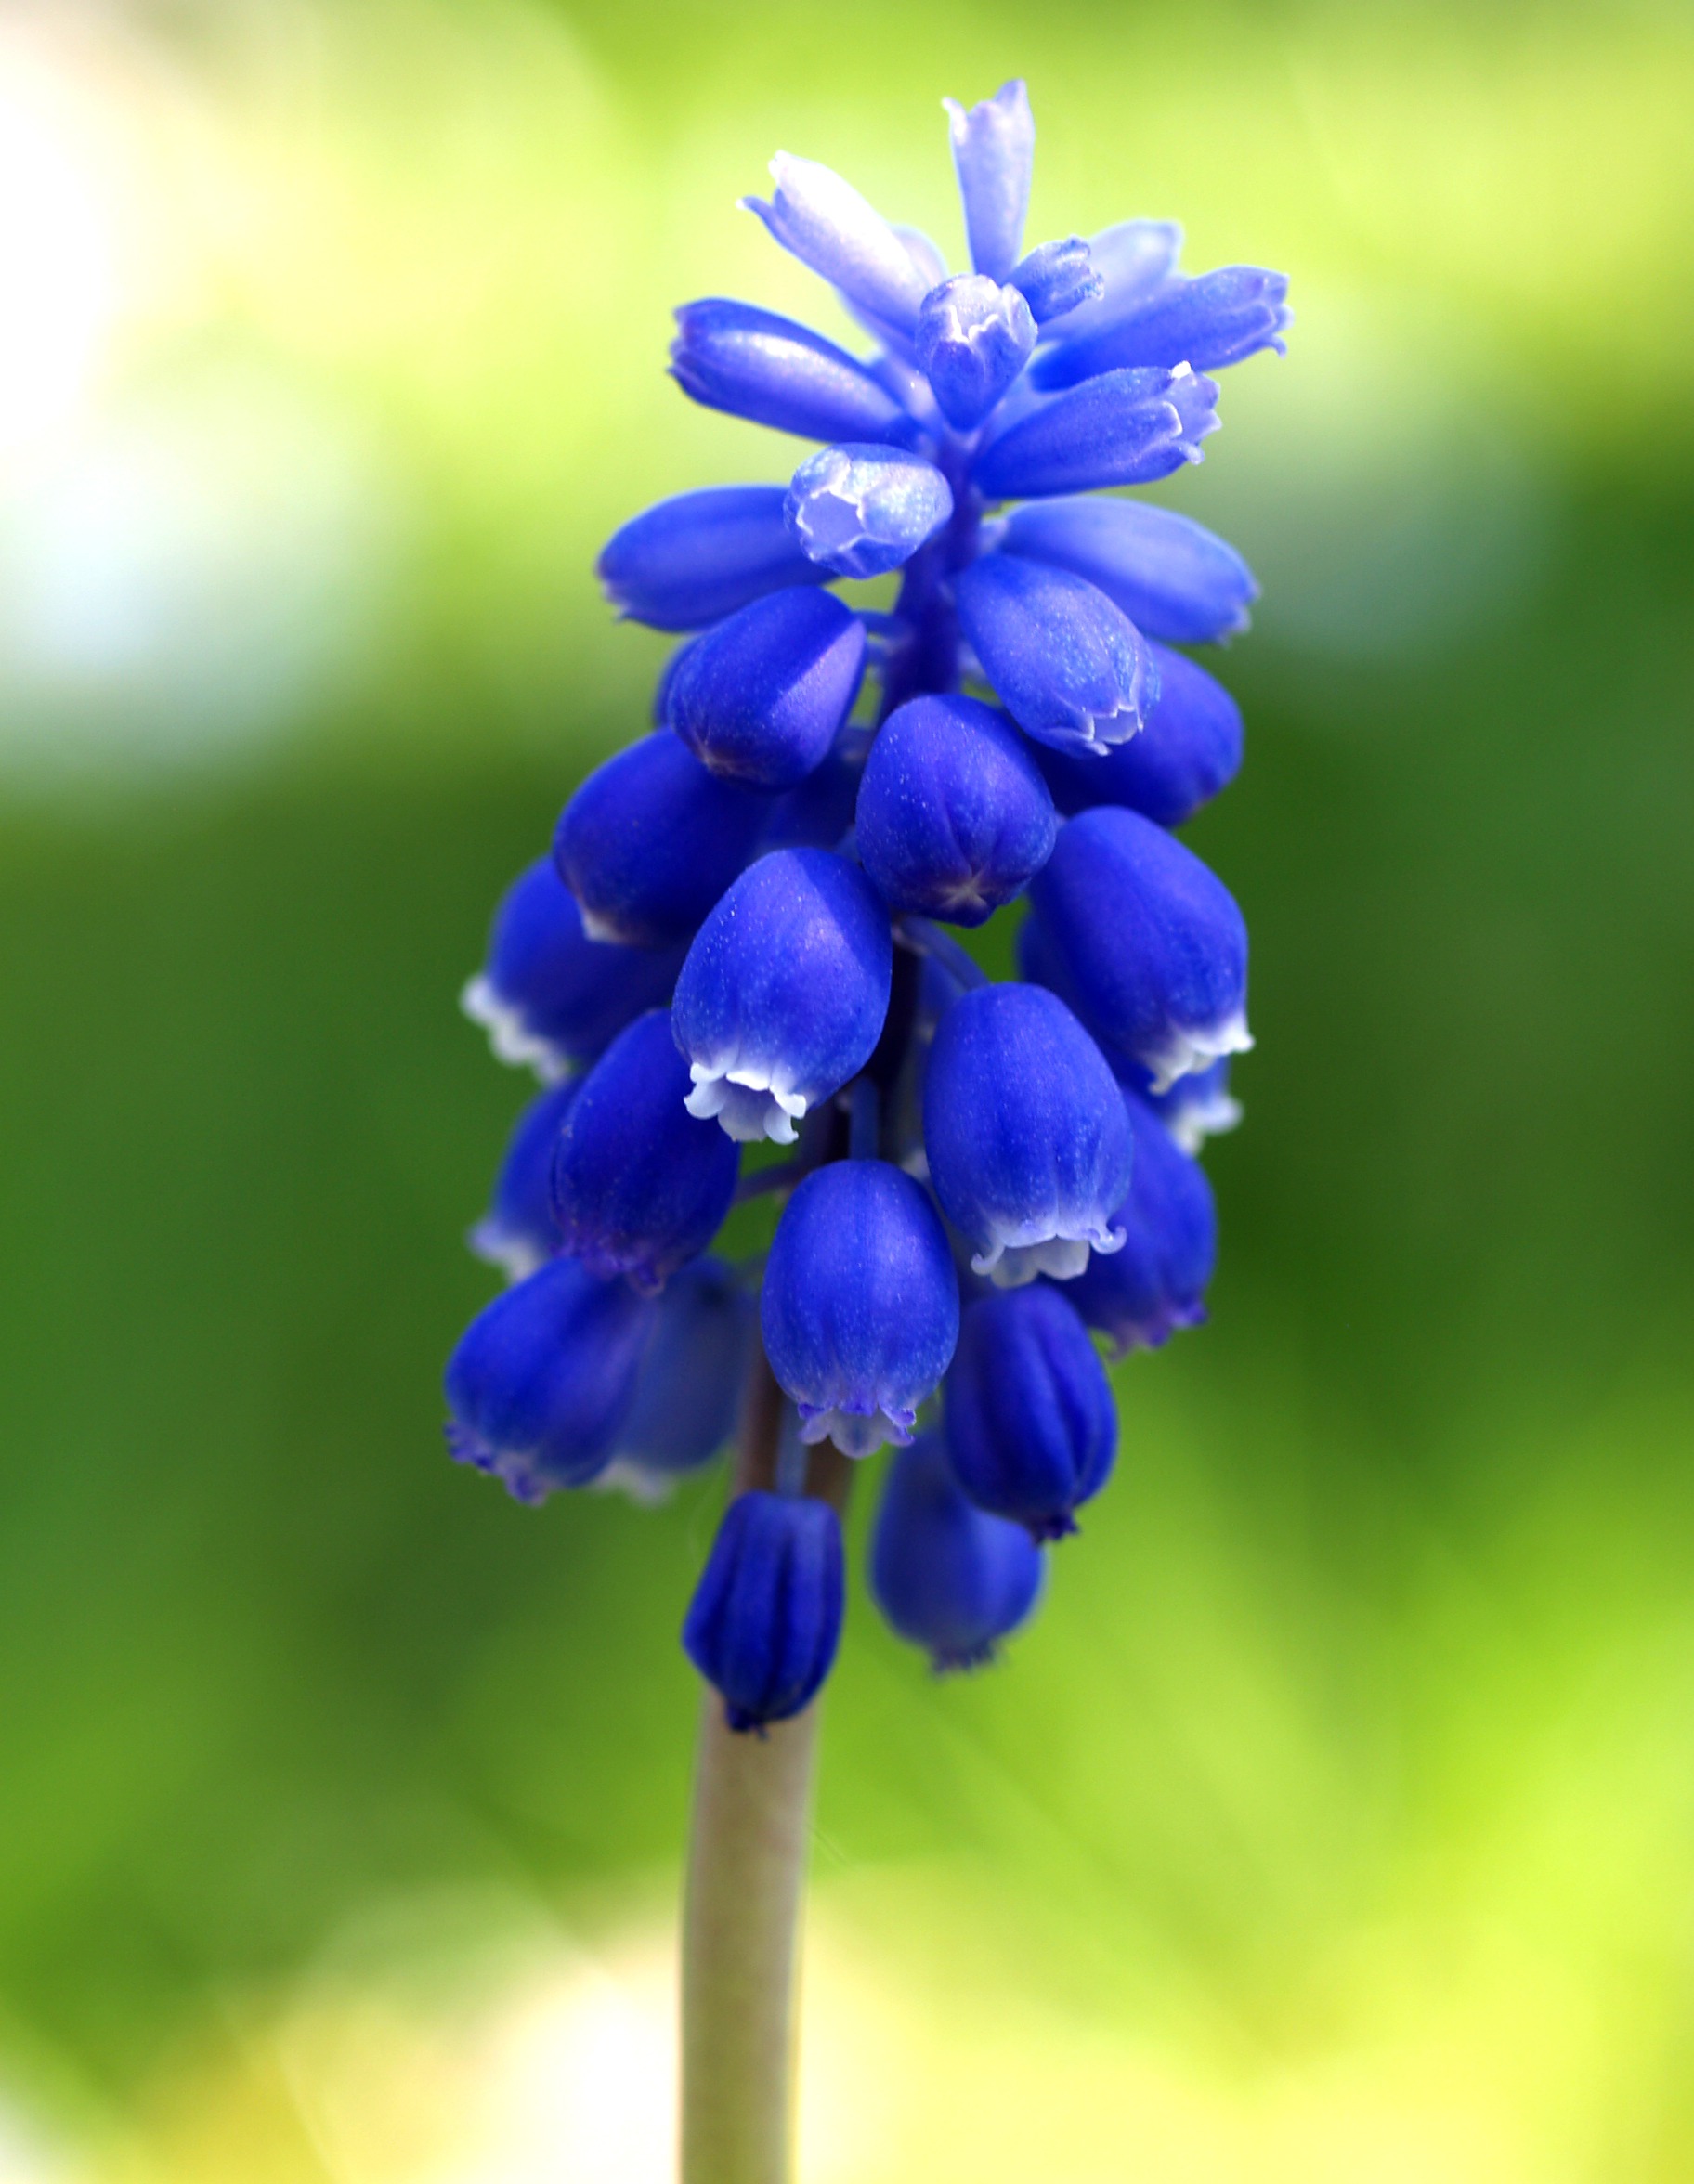
nature, outdoor, plant, flower, jungle, herb, produce, botany, blue, flora, wildflower, beauty, beautiful, brazil, macro photography, flowering plant, neophyte, grape hyacinth, muscari botryoides, plant stem, land plant